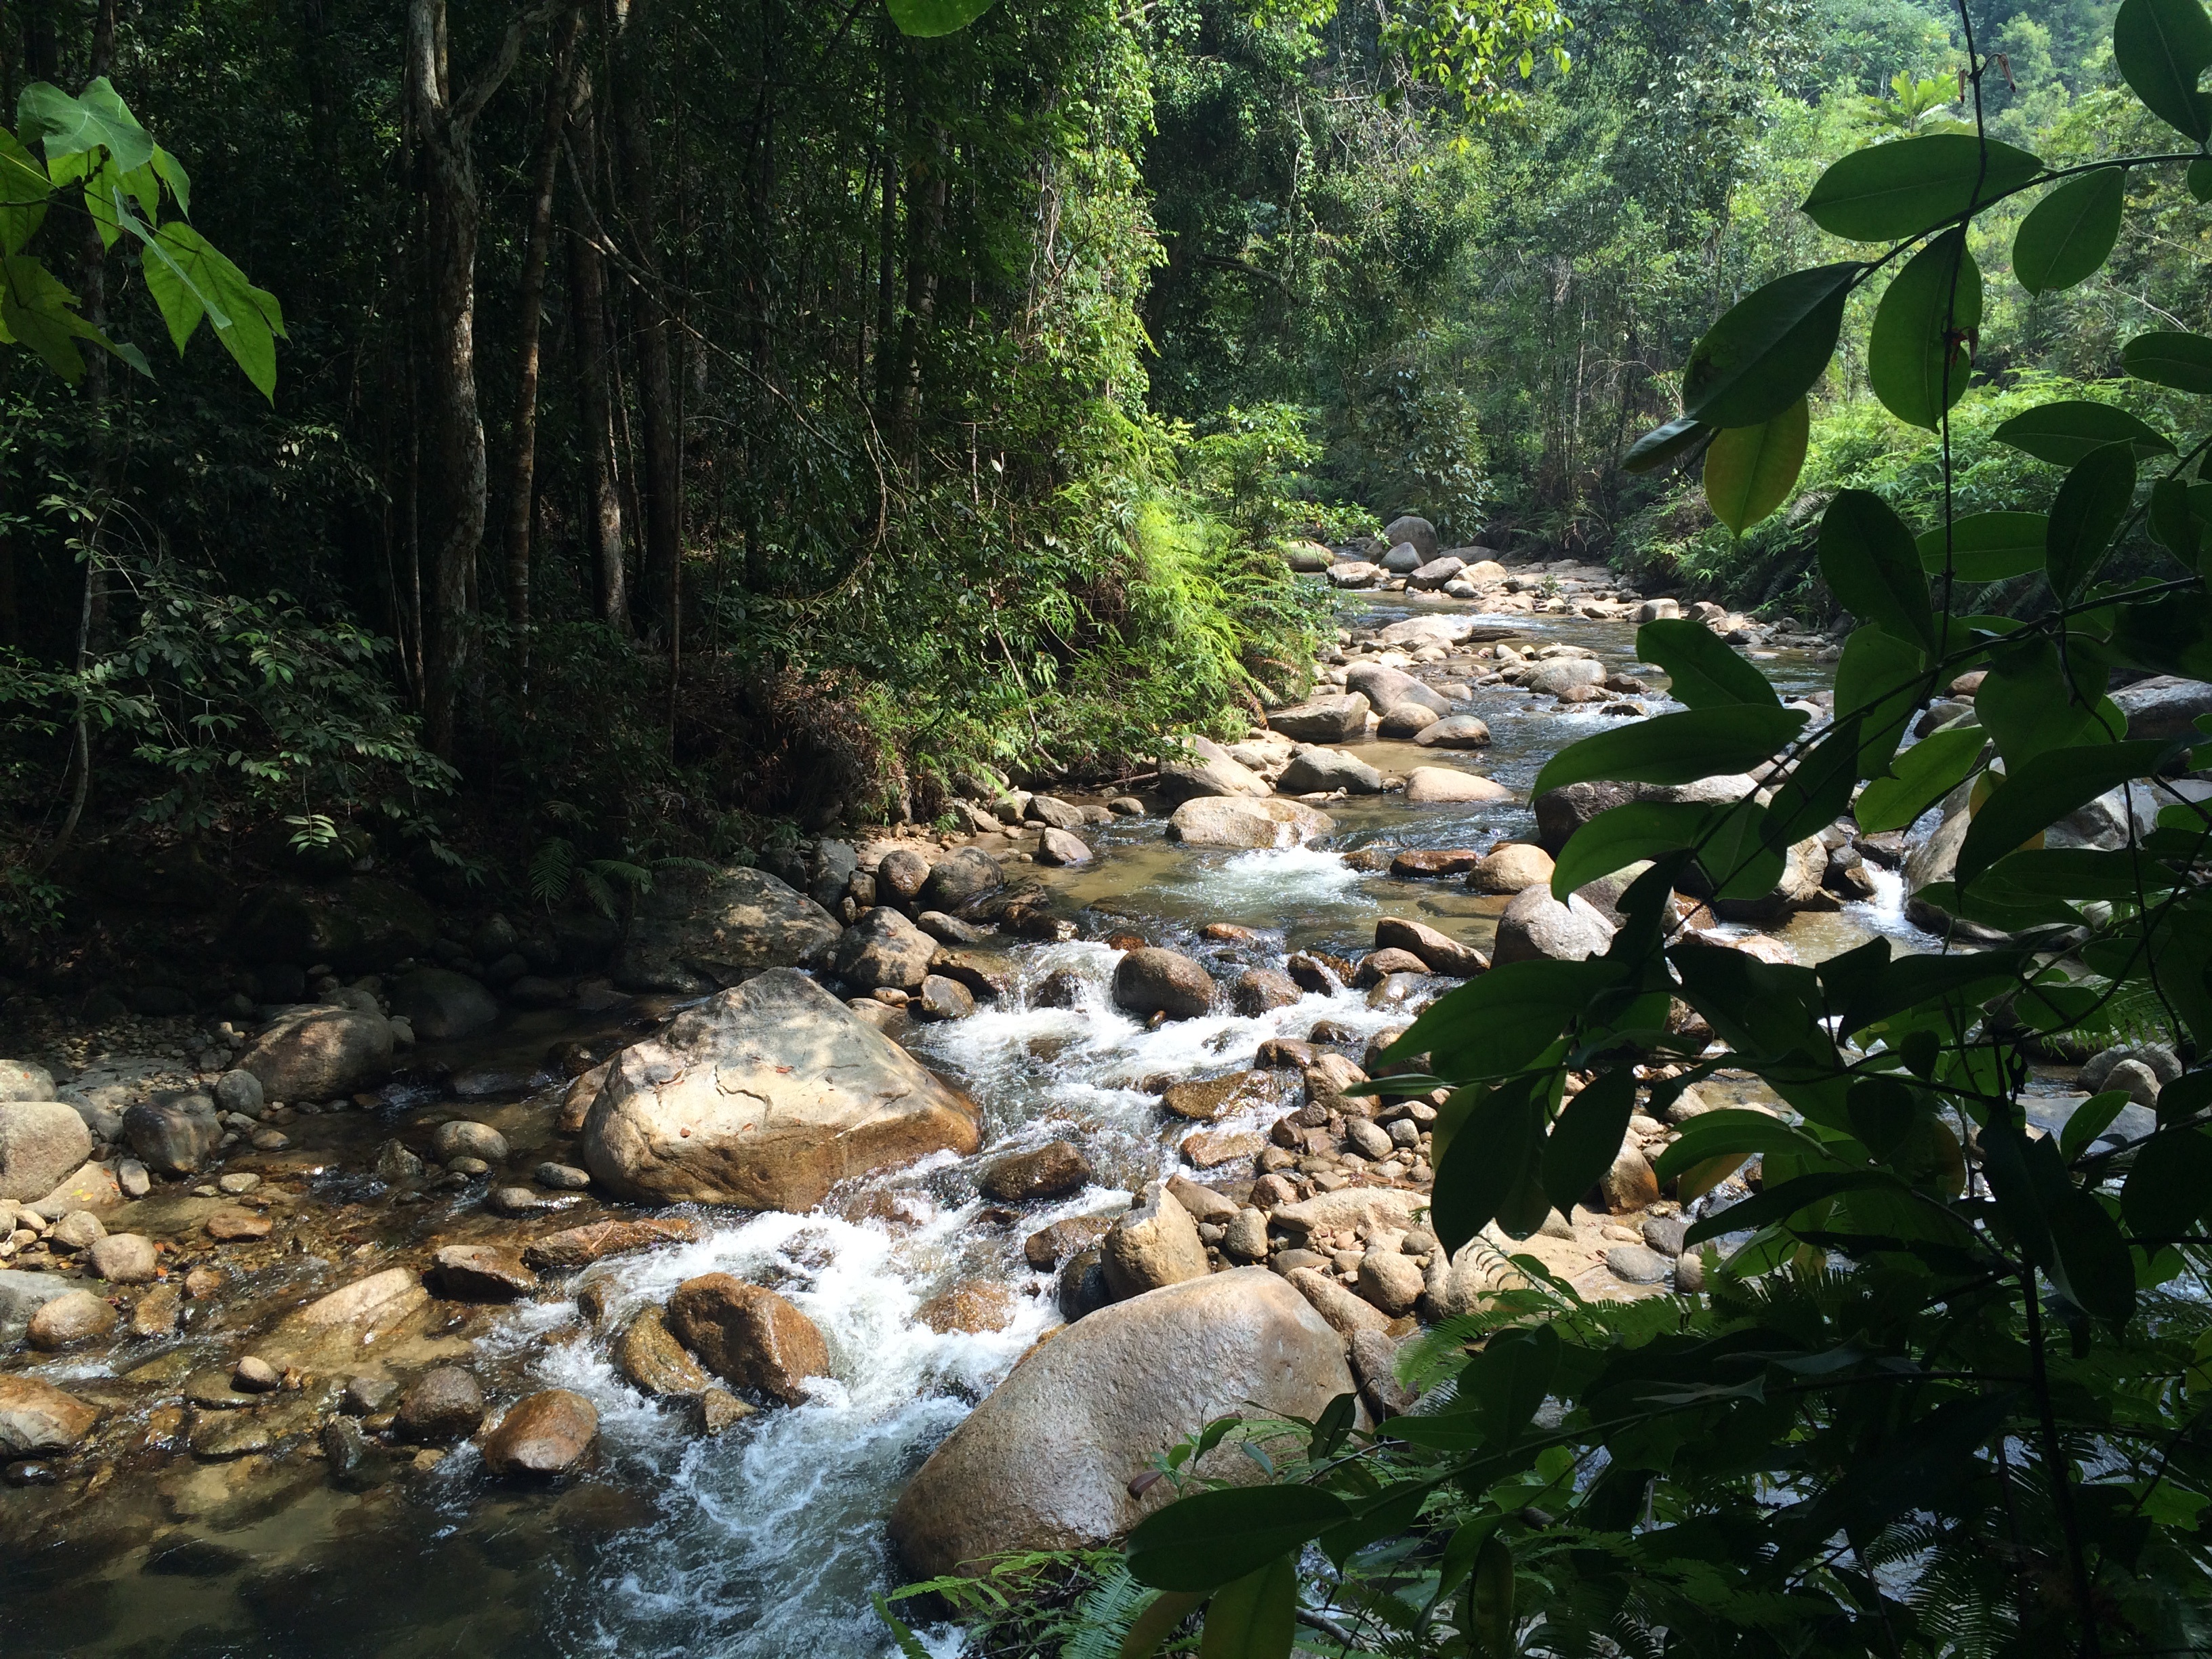
forest, waterfall, creek, wilderness, trail, leaf, river, valley, stream, jungle, rapid, body of water, vegetation, rainforest, ravine, woodland, habitat, water feature, ecosystem, watercourse, old growth forest, natural environment, geographical feature